London Football Association

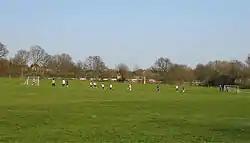
A Sunday football match in progress at Brook Farm open space.

The association has a history of long-serving, dedicated officials. For example, Tommy Kirkup served as Secretary for 44 years between 1903 and 1947. Basil Stallard is by far the longest serving Treasurer having been in that position since 1973. There have been only nine Presidents since 1882, Lionel Seymour being the current incumbent.